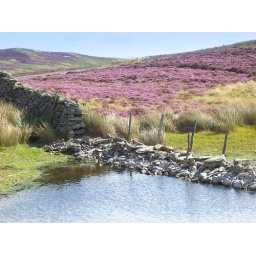
Heather, water &amp;amp; sky on Brunt Knott, near Stavely